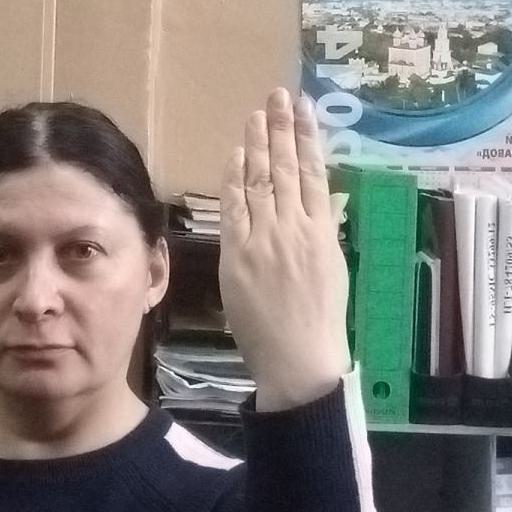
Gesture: stop_inverted